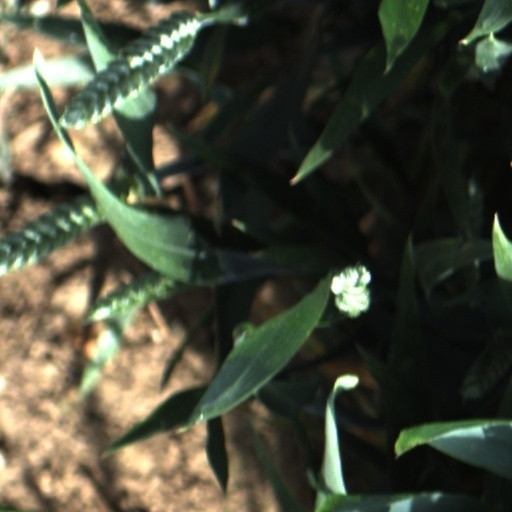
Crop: wheat